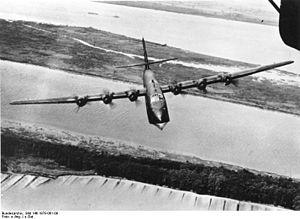
Le Blohm & Voss Bv-222 est un hydravion à coque lourd allemand, hexamoteur. Conçu à l'origine pour le transport commercial, il effectua son premier vol en 1940. Construit en 13 exemplaires, il fut utilisé alors pour le transport de troupes allemandes.